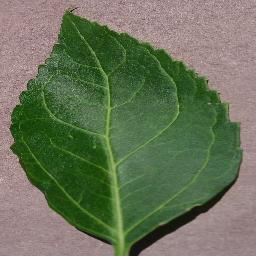
Label: Cherry___healthy